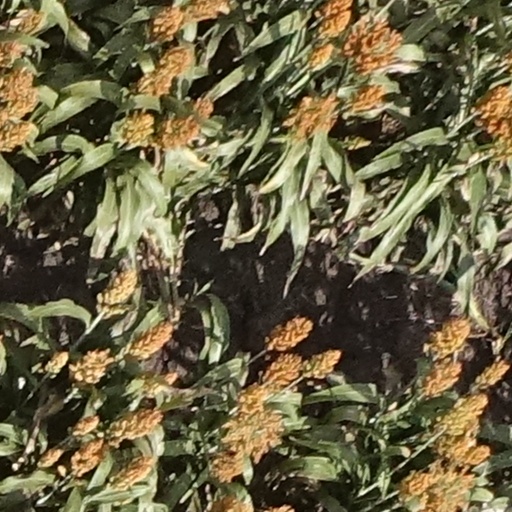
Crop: sorghum